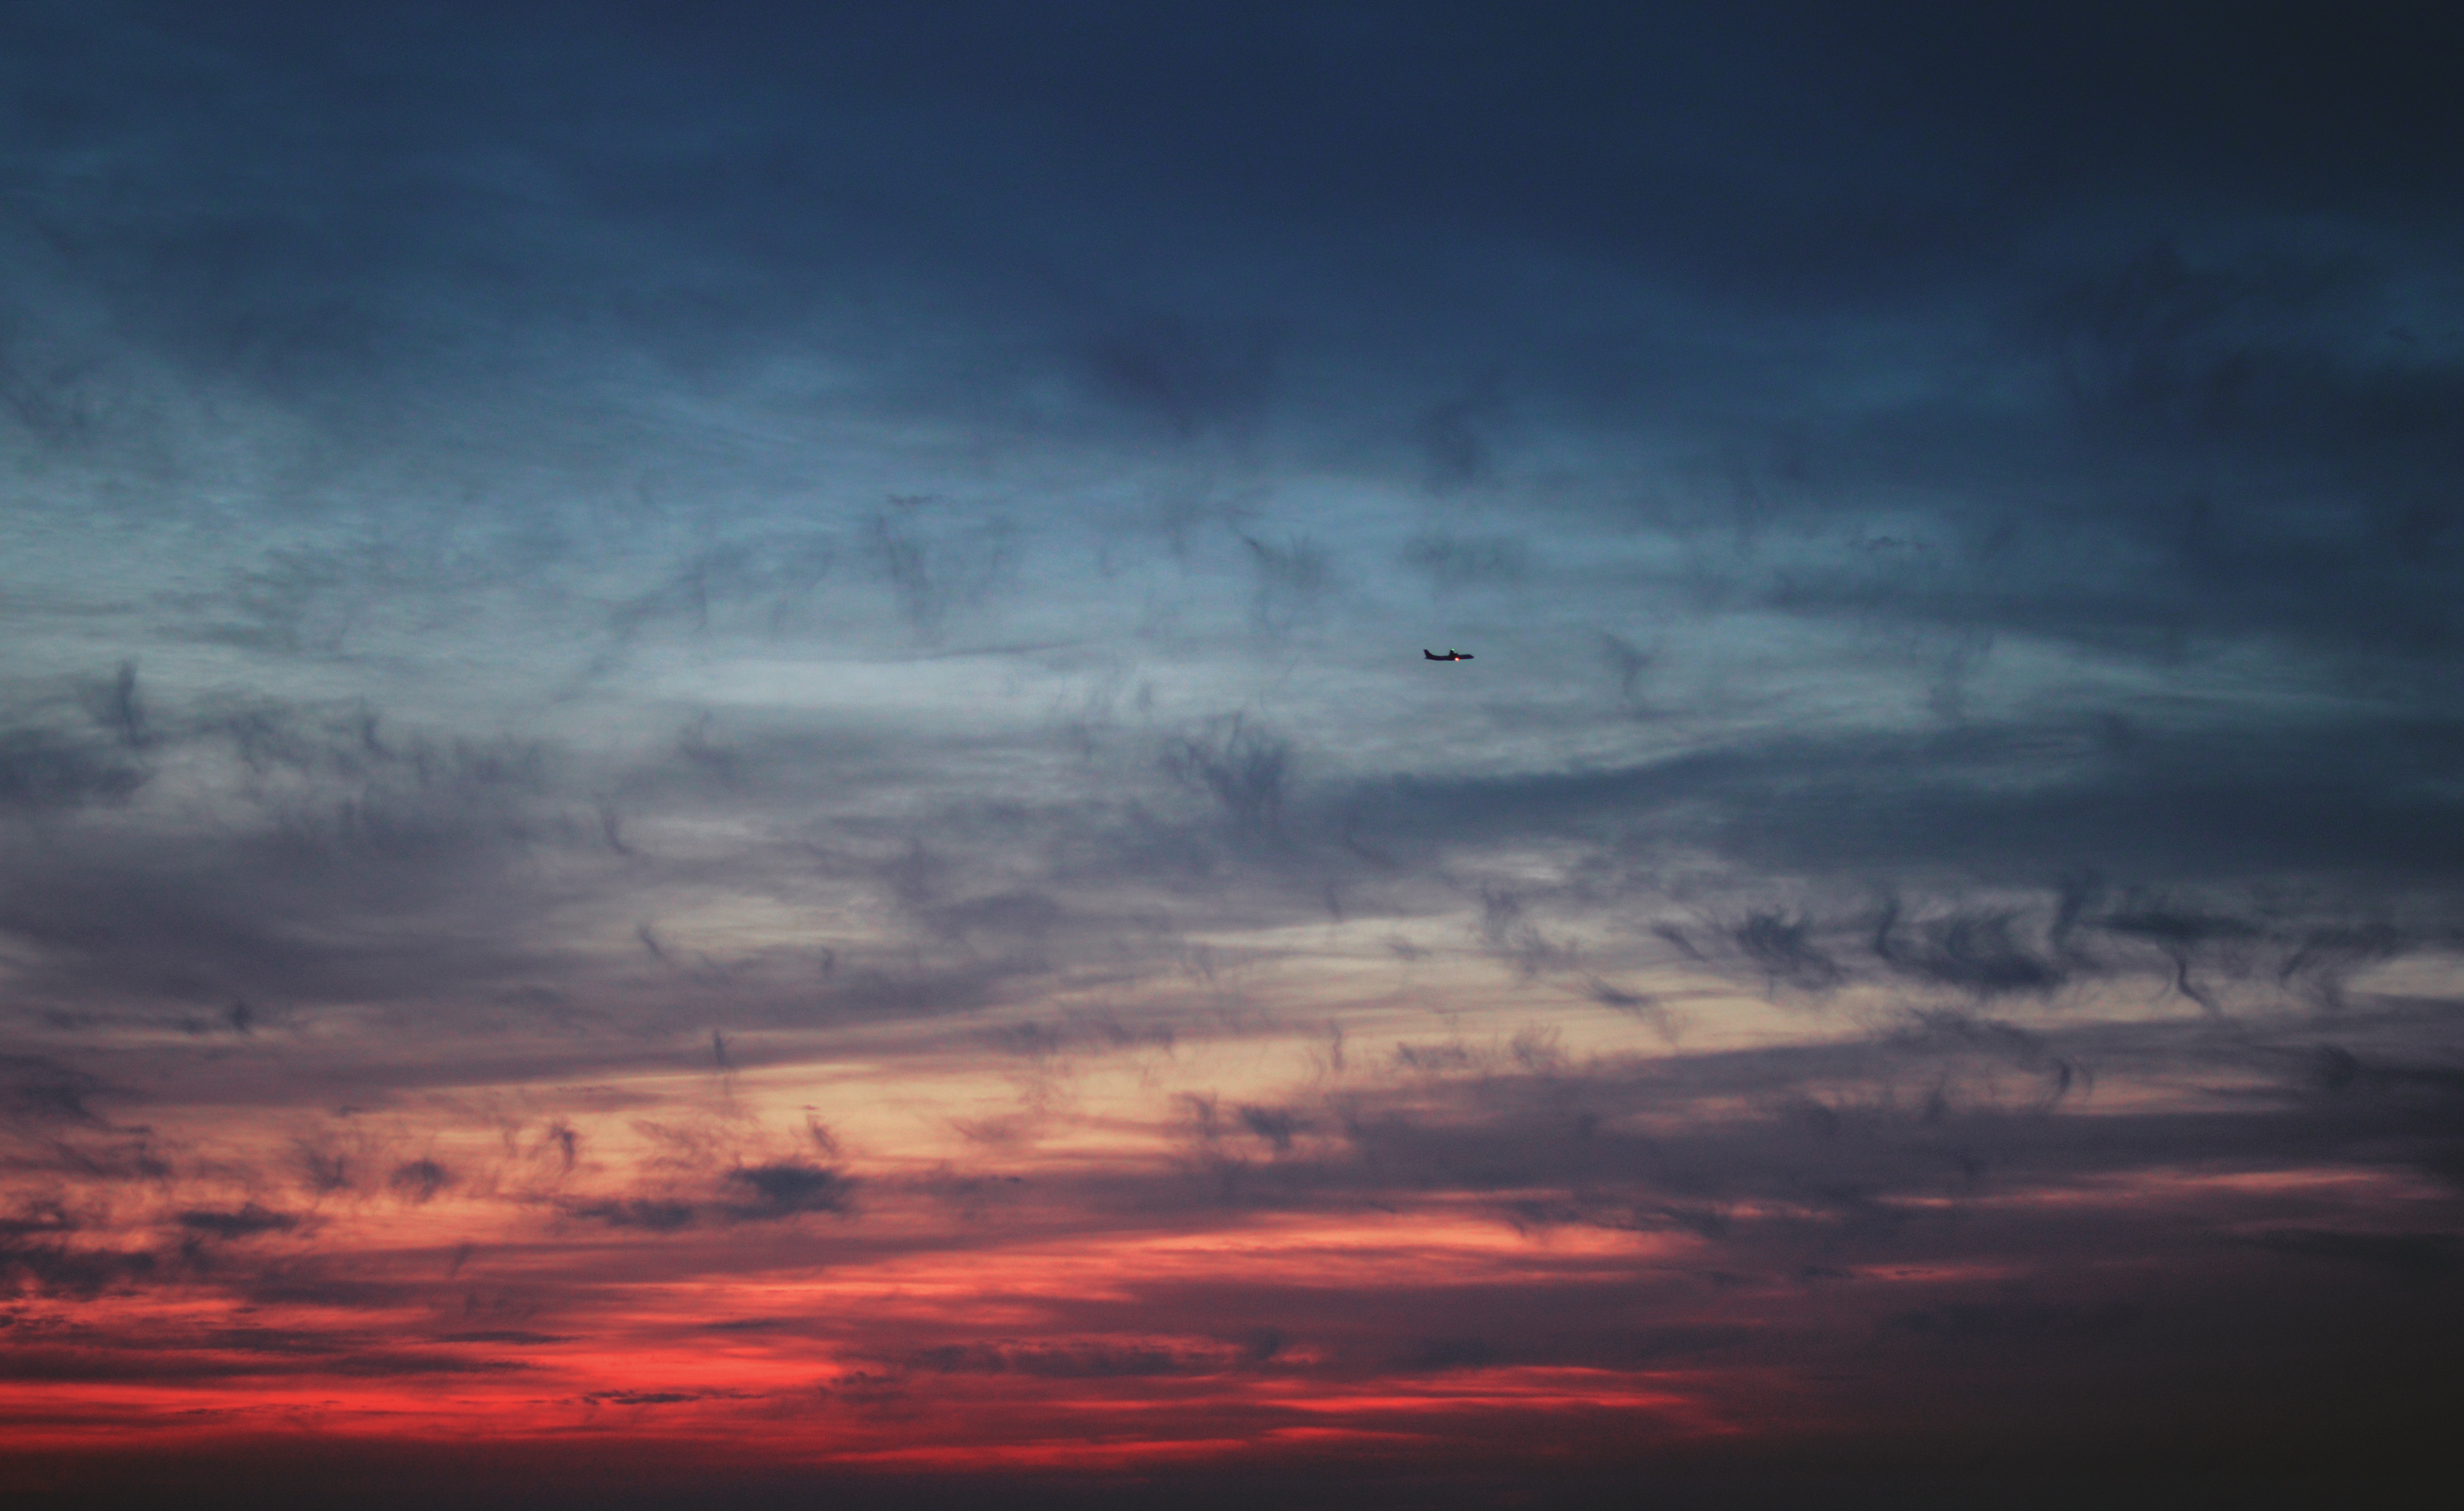
horizon, cloud, sky, sunrise, sunset, morning, dawn, atmosphere, dusk, evening, afterglow, meteorological phenomenon, atmospheric phenomenon, atmosphere of earth, red sky at morning